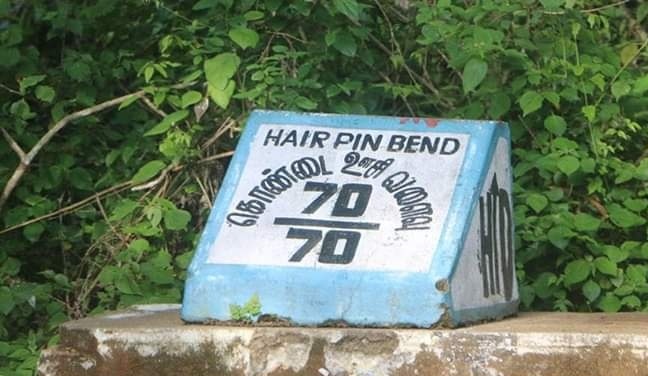
Hair pin bend number